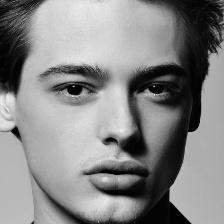
Label: faces